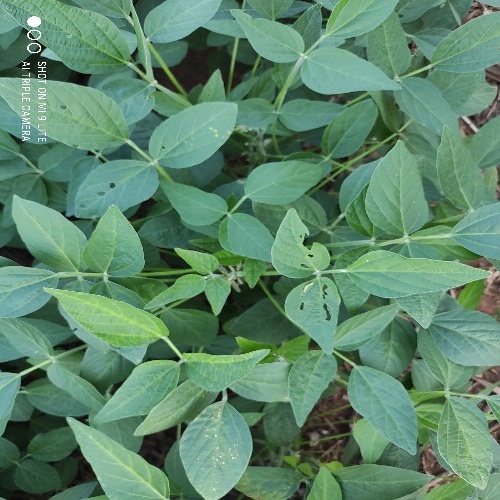
Label: Caterpillar